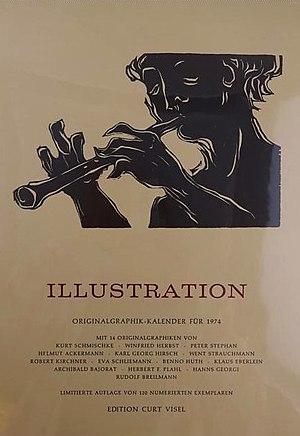
Originalgraphik kalender für 1974
Peter Stephan, né le 11 juillet 1927 à Dessau et mort en aout 2014 à Milina, est un graveur et peintre allemand.